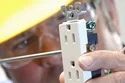
Label: Annual_Maintenance_Contracts